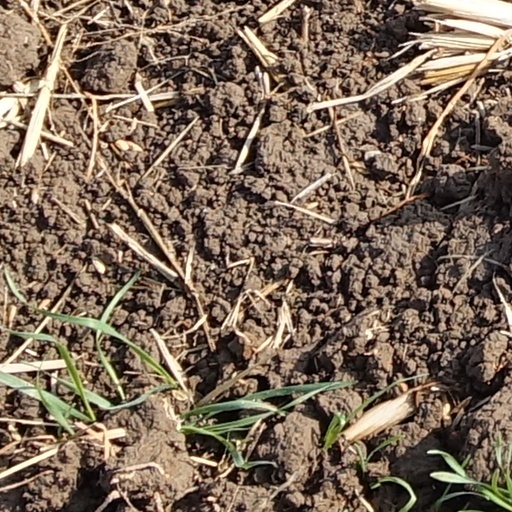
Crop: wheat